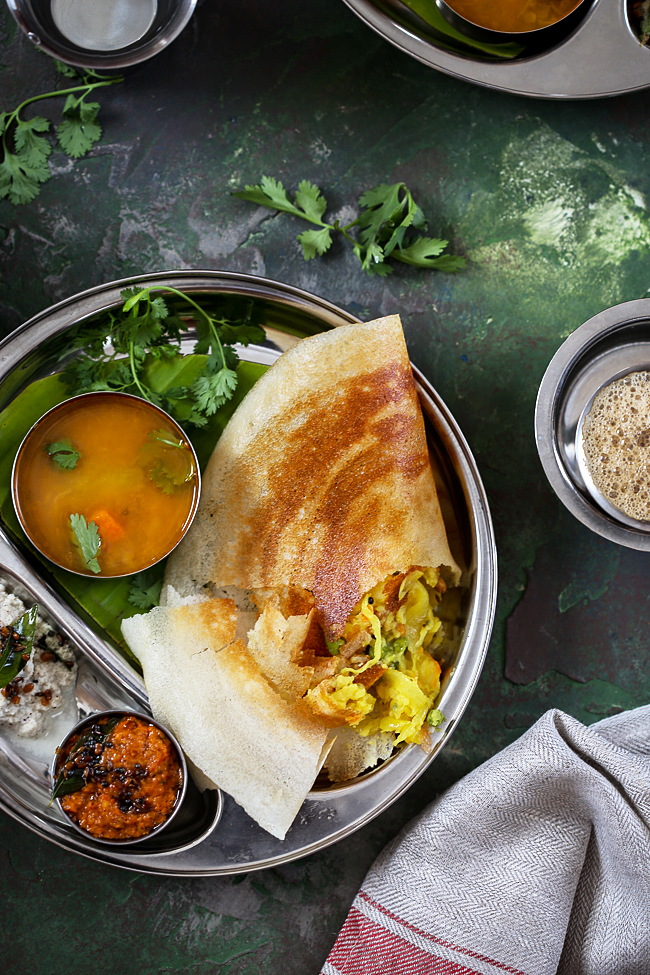
Dish: masala_dosa